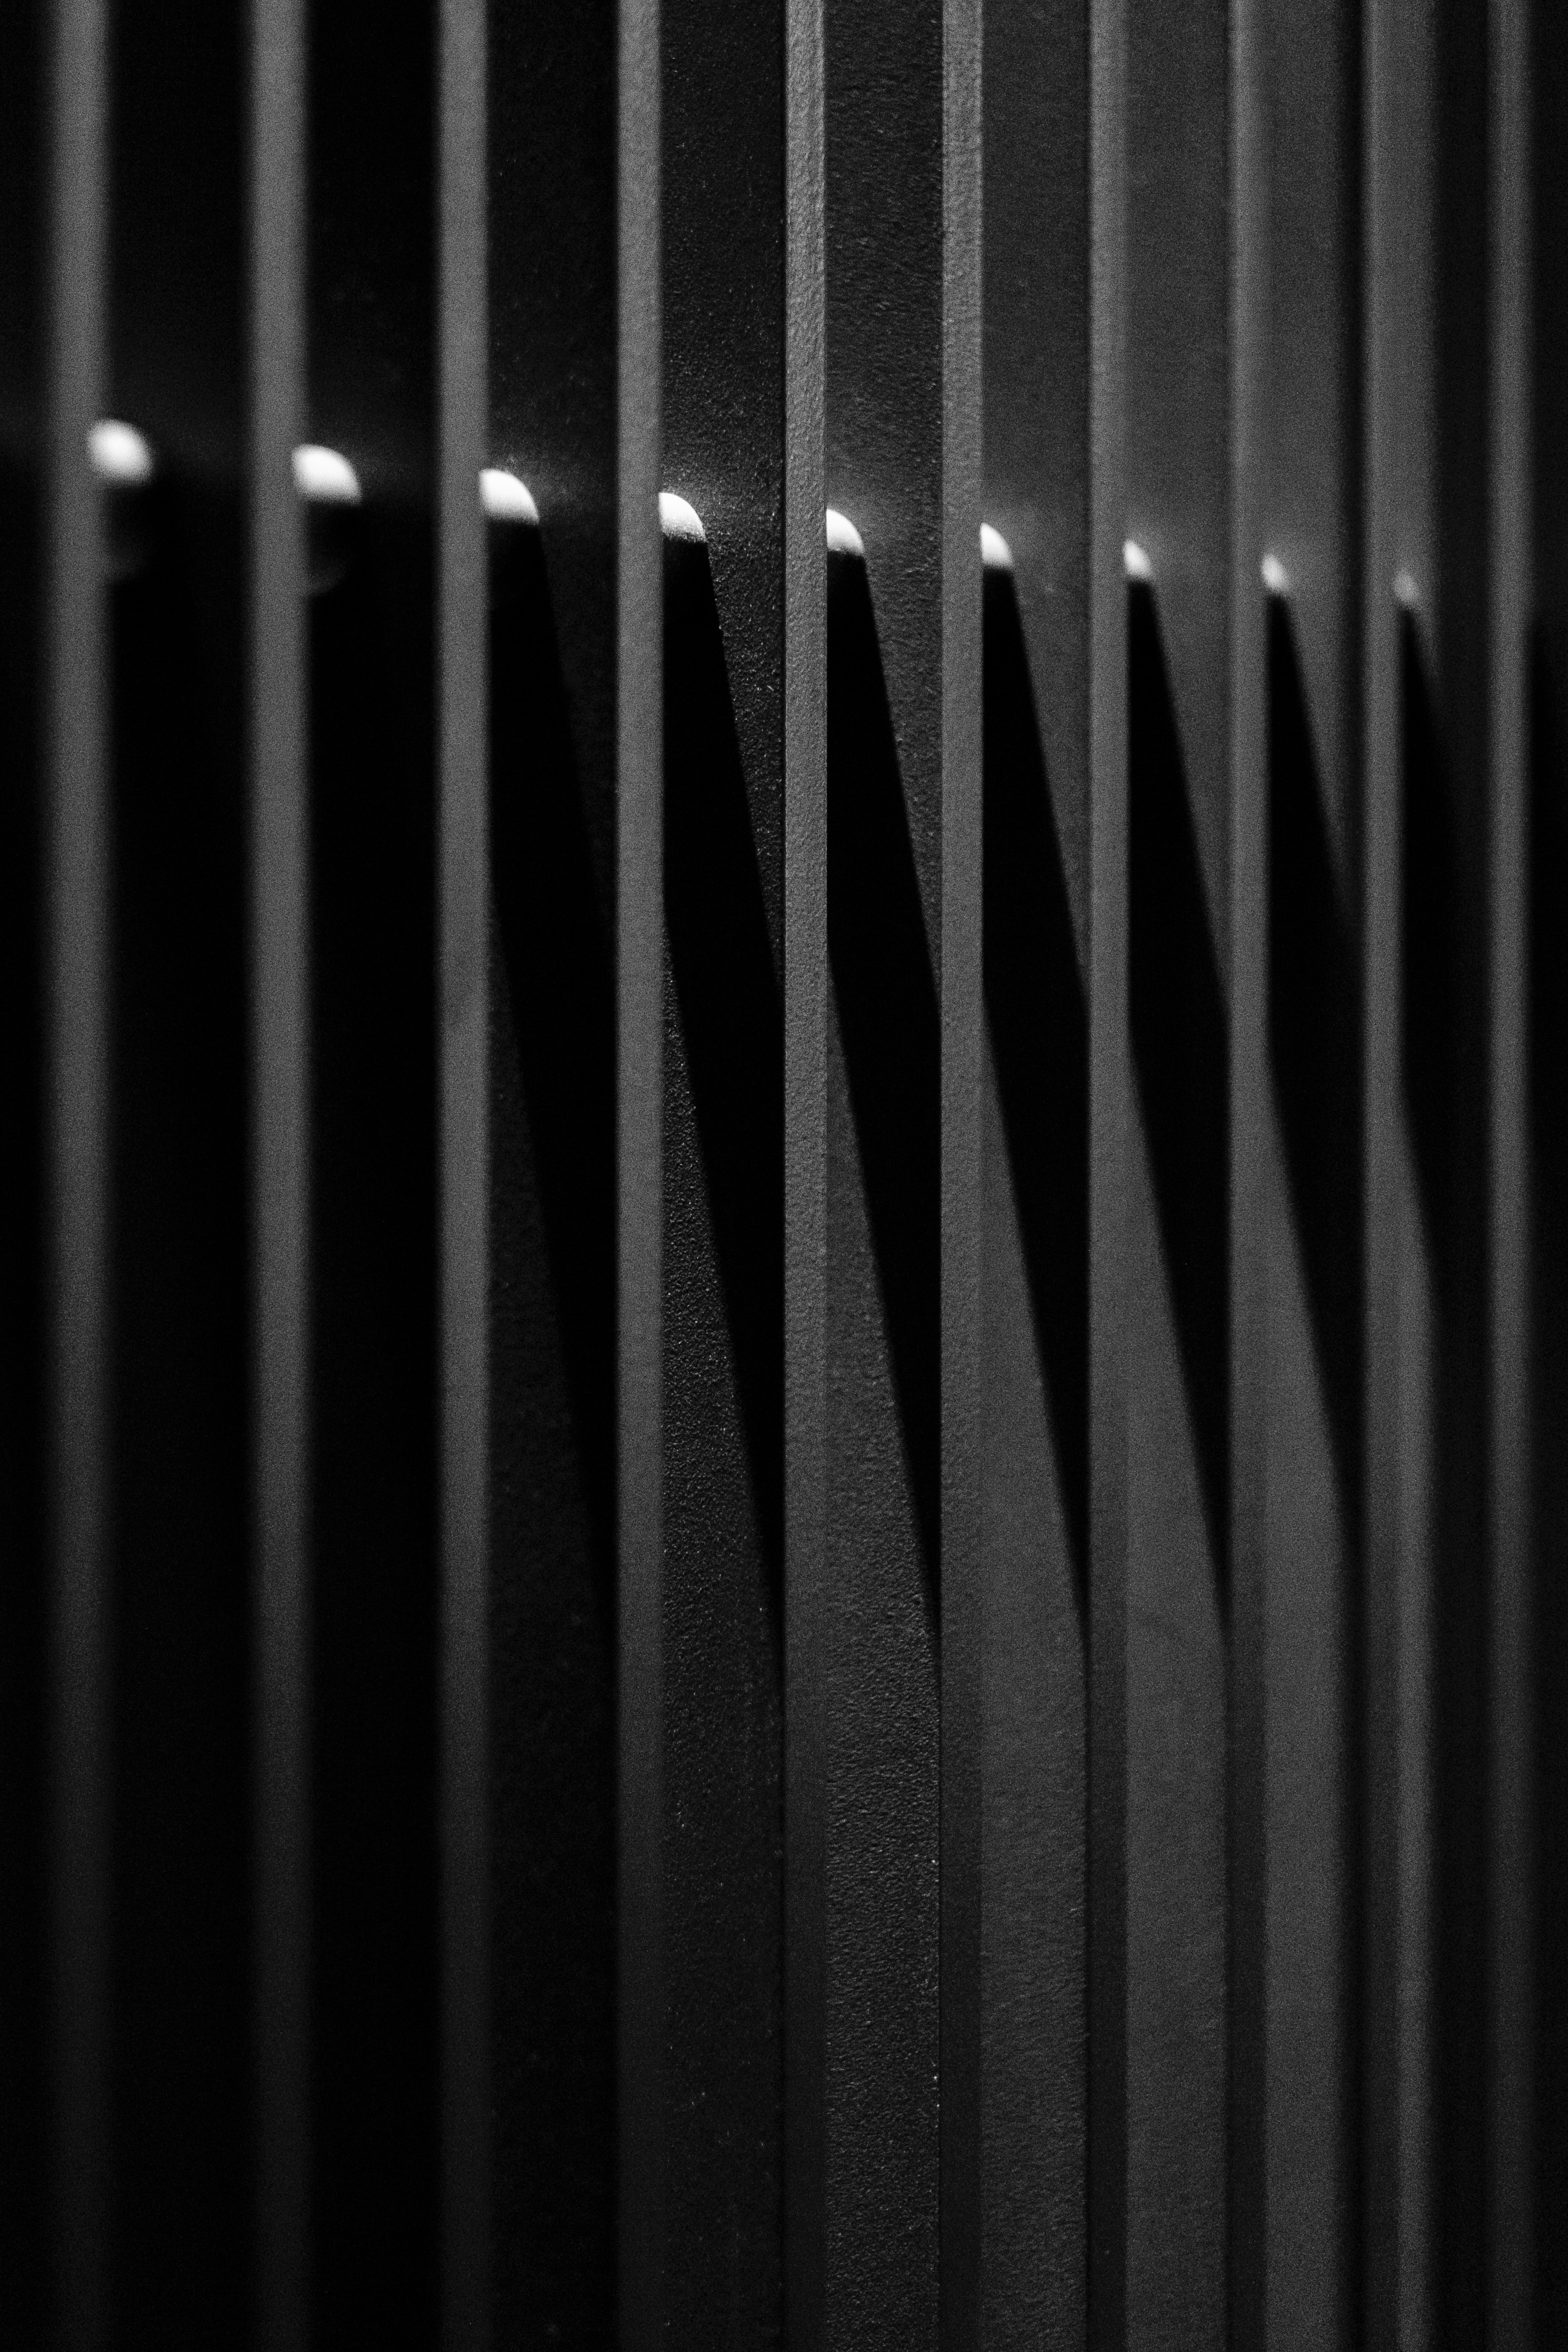
light, black and white, line, metal, darkness, black, monochrome, symmetry, angle, monochrome photography, computer wallpaper